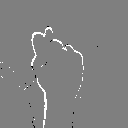
ASL letter: t